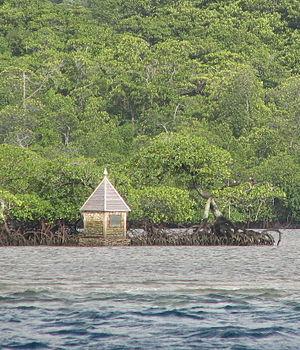
Jean François de Galaup, comte de La Pérouse, né au château du Gô, dans la paroisse de Saint-Julien à deux lieues d'Albi, est un officier de marine et un explorateur français.
À la suite de la disparition du navigateur français Jean-François de La Pérouse en 1788 dans le Pacifique sud, plusieurs expéditions ont été menées en vue de retrouver les traces de ses navires.
Vanikoro est un groupe d'îles du sud de l'archipel des îles Santa Cruz, la partie la plus orientale des Salomon, en mer de Corail.